Sailing at the 1956 Summer Olympics – 12 m2 Sharpie

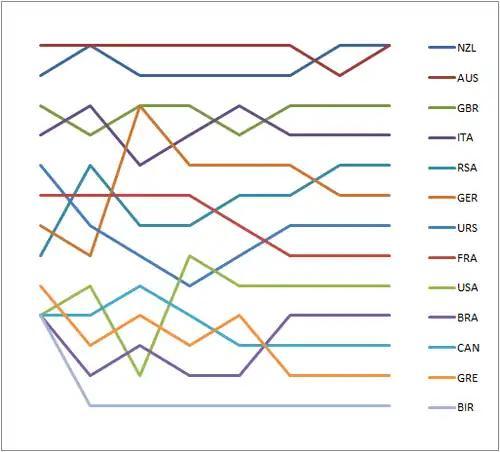
Graph showing the daily standings in the 12m Sharpie during the 1956 Summer Olympics

Three race areas were needed during the Olympics at Port Phillip. Each of the classes was using the same scoring system. The northern course was used for the 12 m Sharpie.